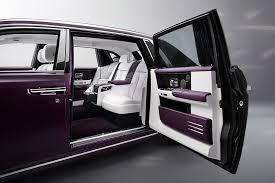
Label: noambulance